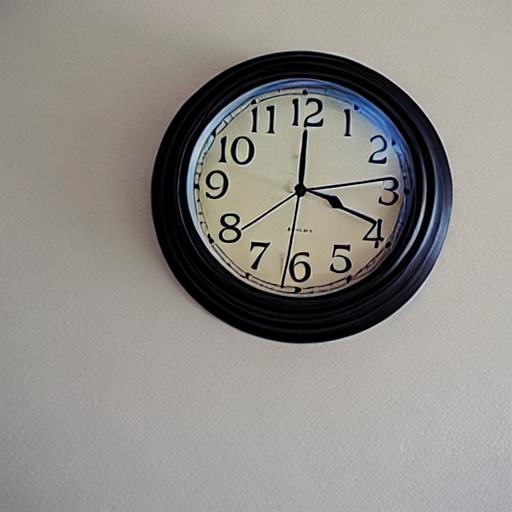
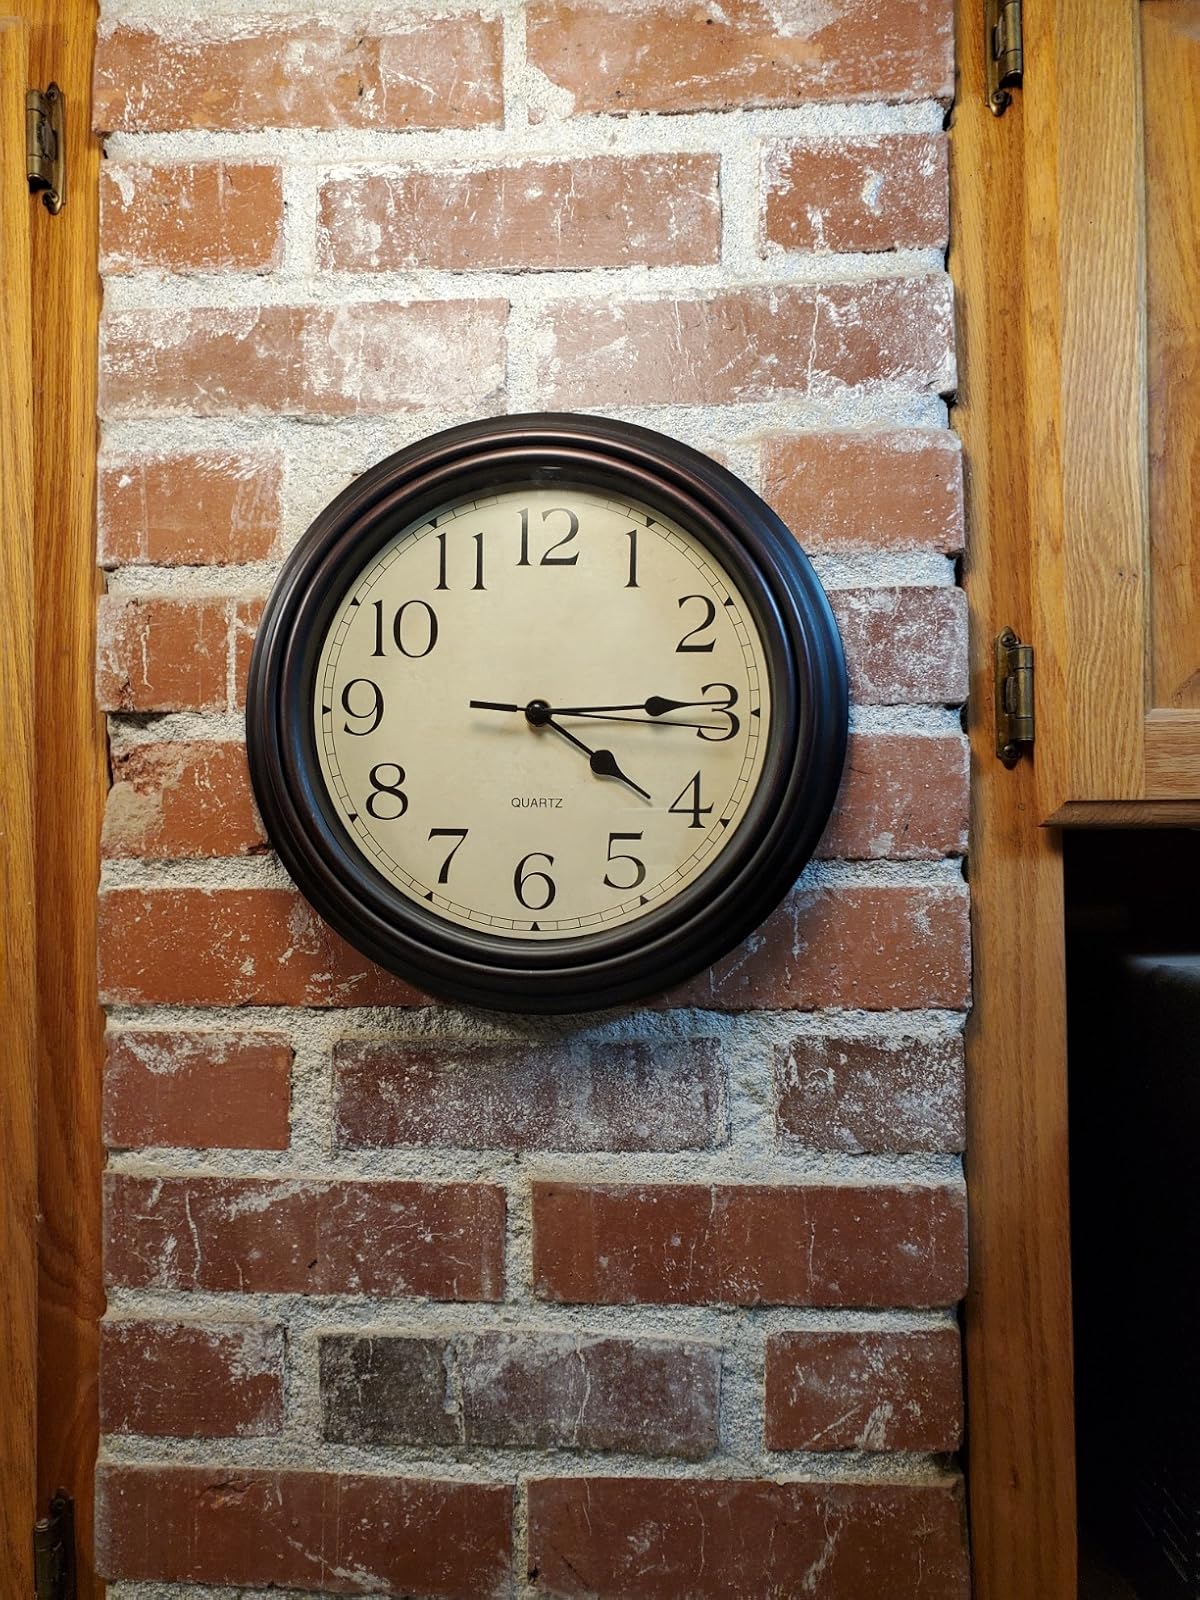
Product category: clock
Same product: no